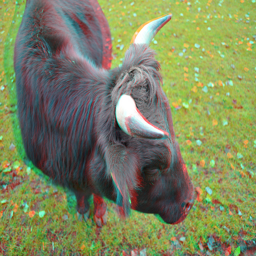
A 3-D image of a young steer with small horns.
a bull turning it's head in a green grassy area.
there is a small black goat in the grass
a cow that is standing up in a field
A there image of a black cow on the grass.